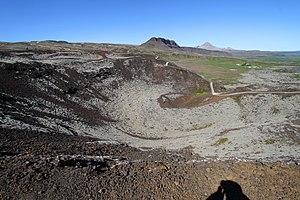
Mýrasýsla est un comté islandais, situé dans la région de Vesturland. Ce comté a une superficie de 3 270 km².